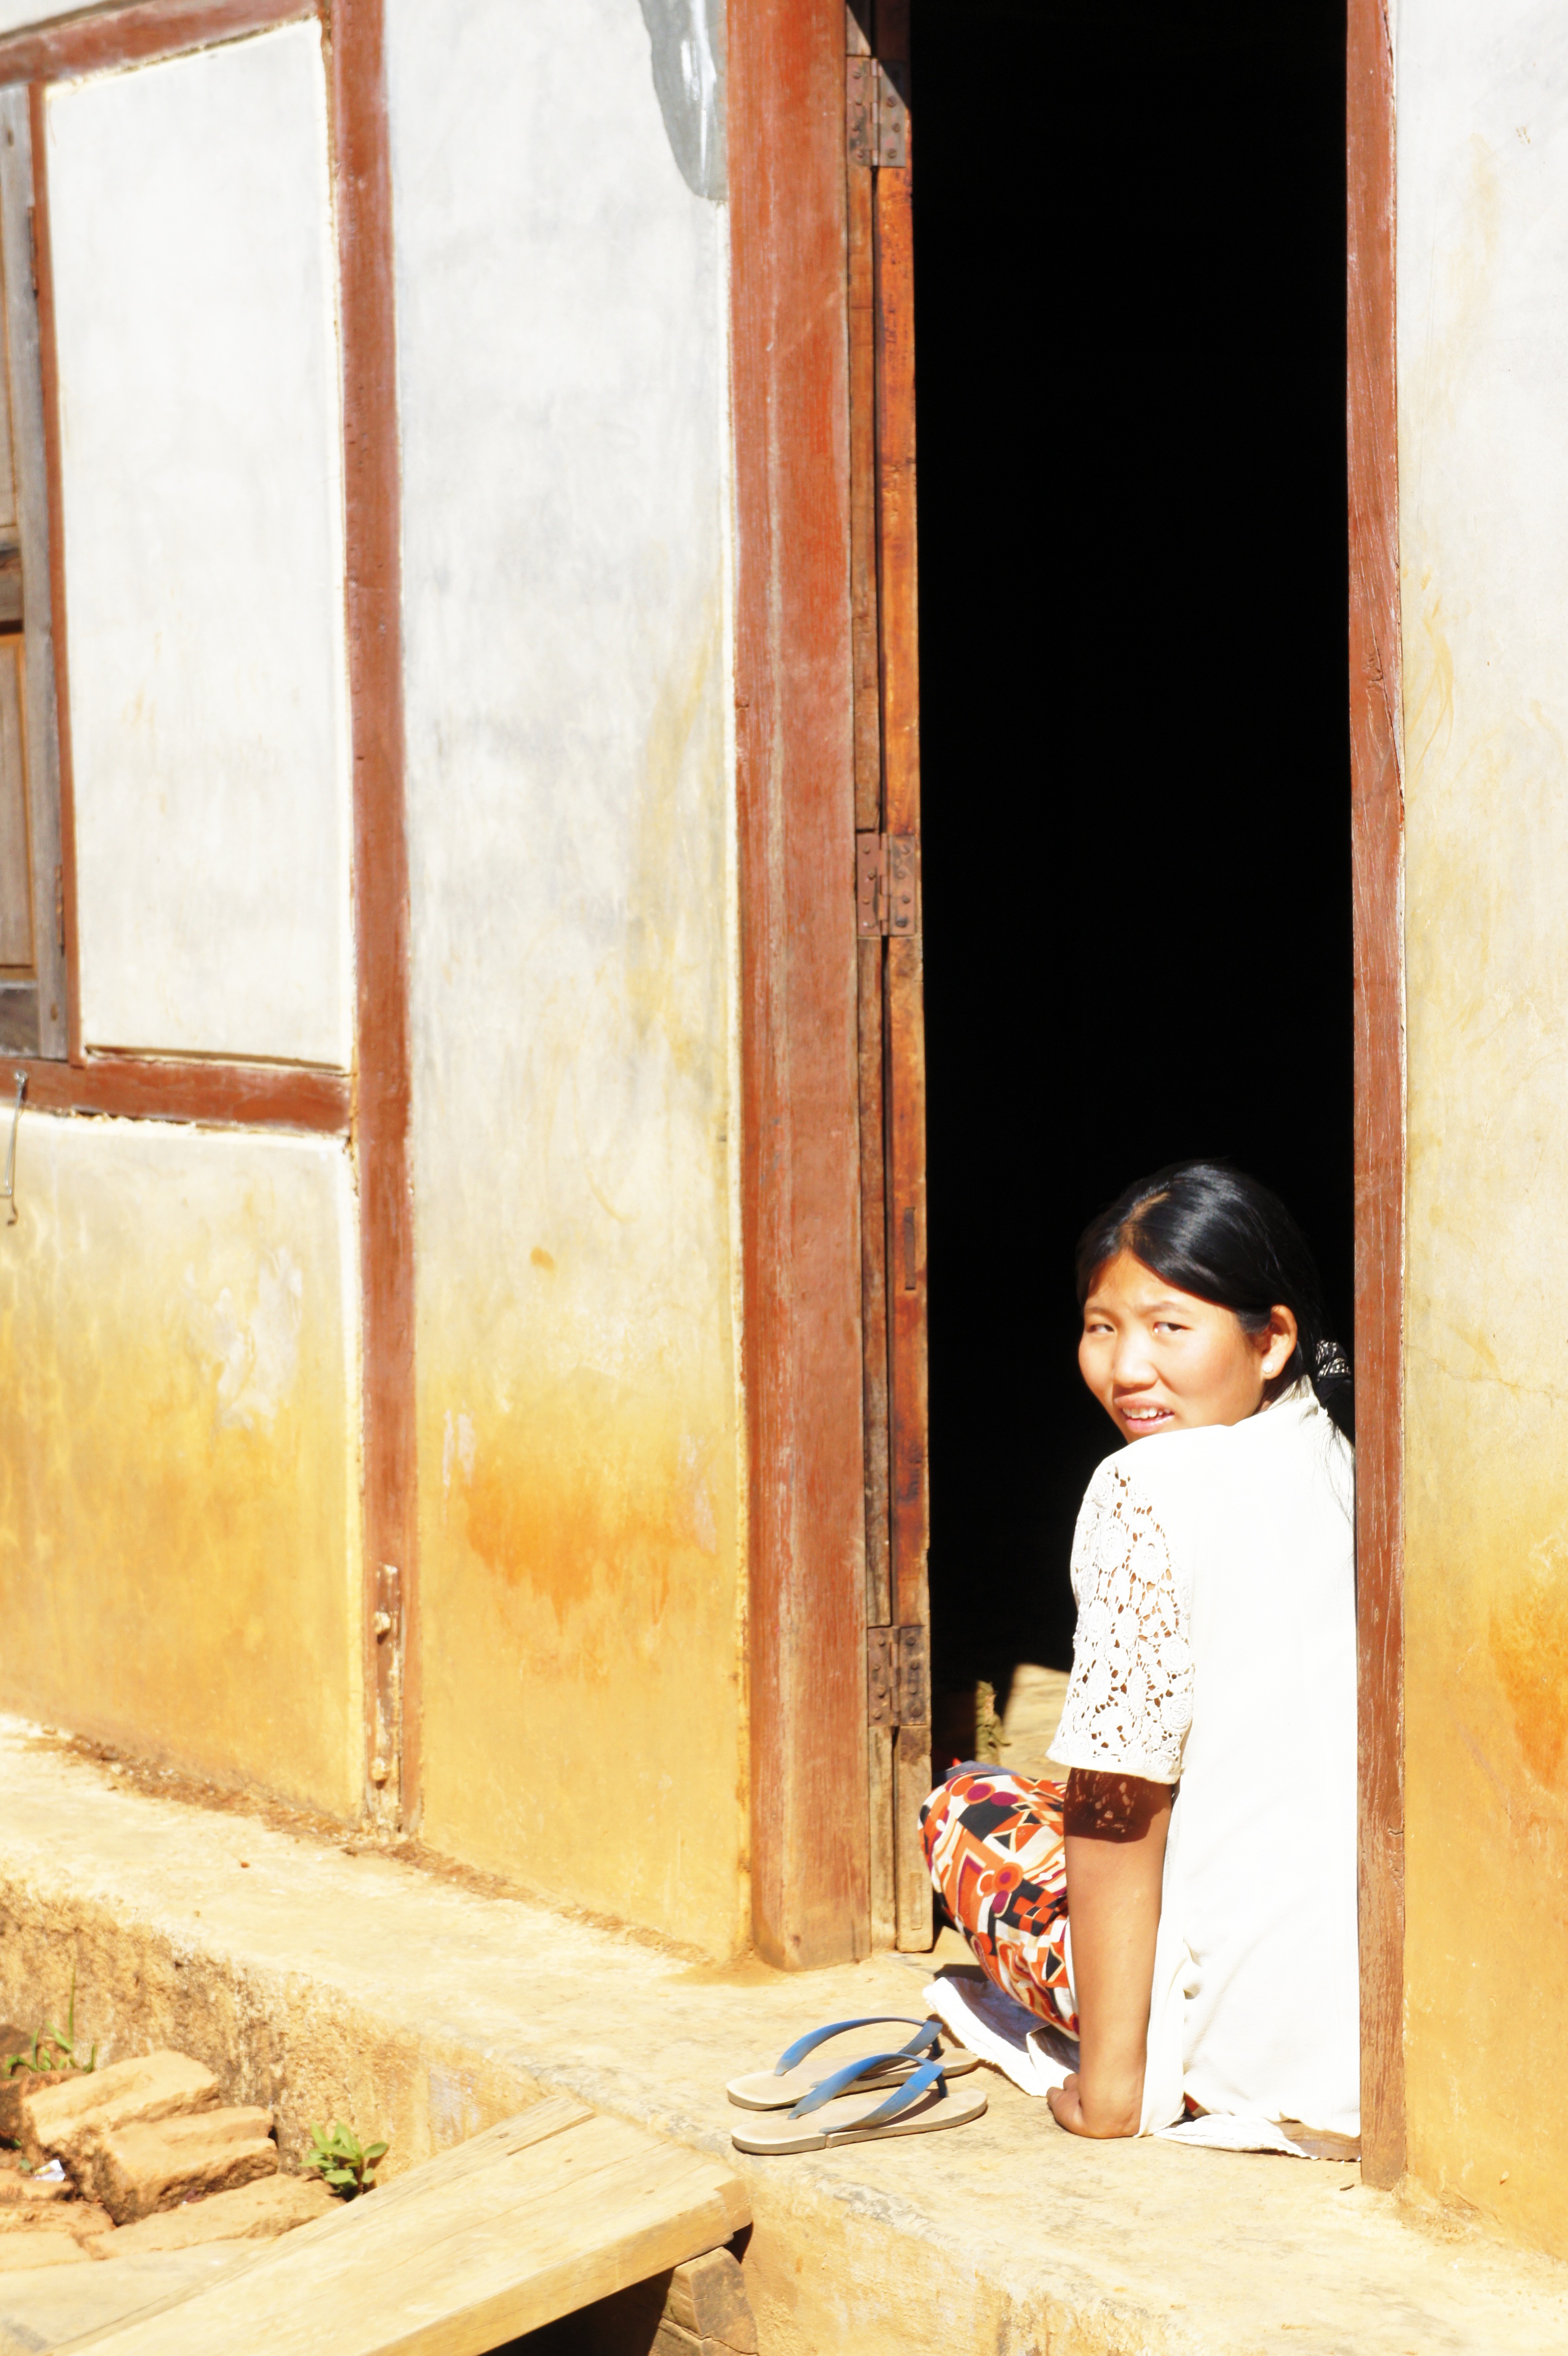
wood, girl, woman, window, wall, color, door, painting, feminine, interior design, sit, art, temple, photograph, image, look back, door frame, ancient history